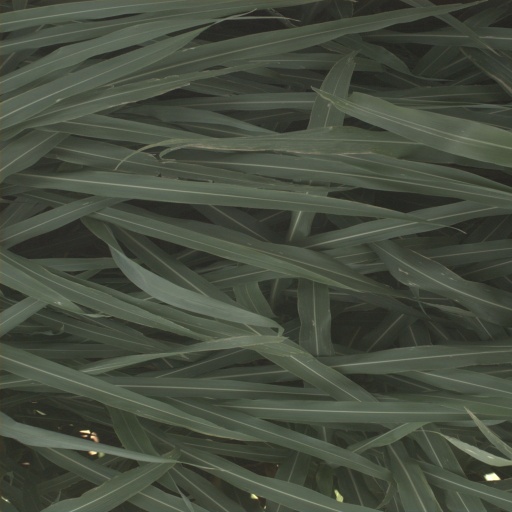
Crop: sorghum